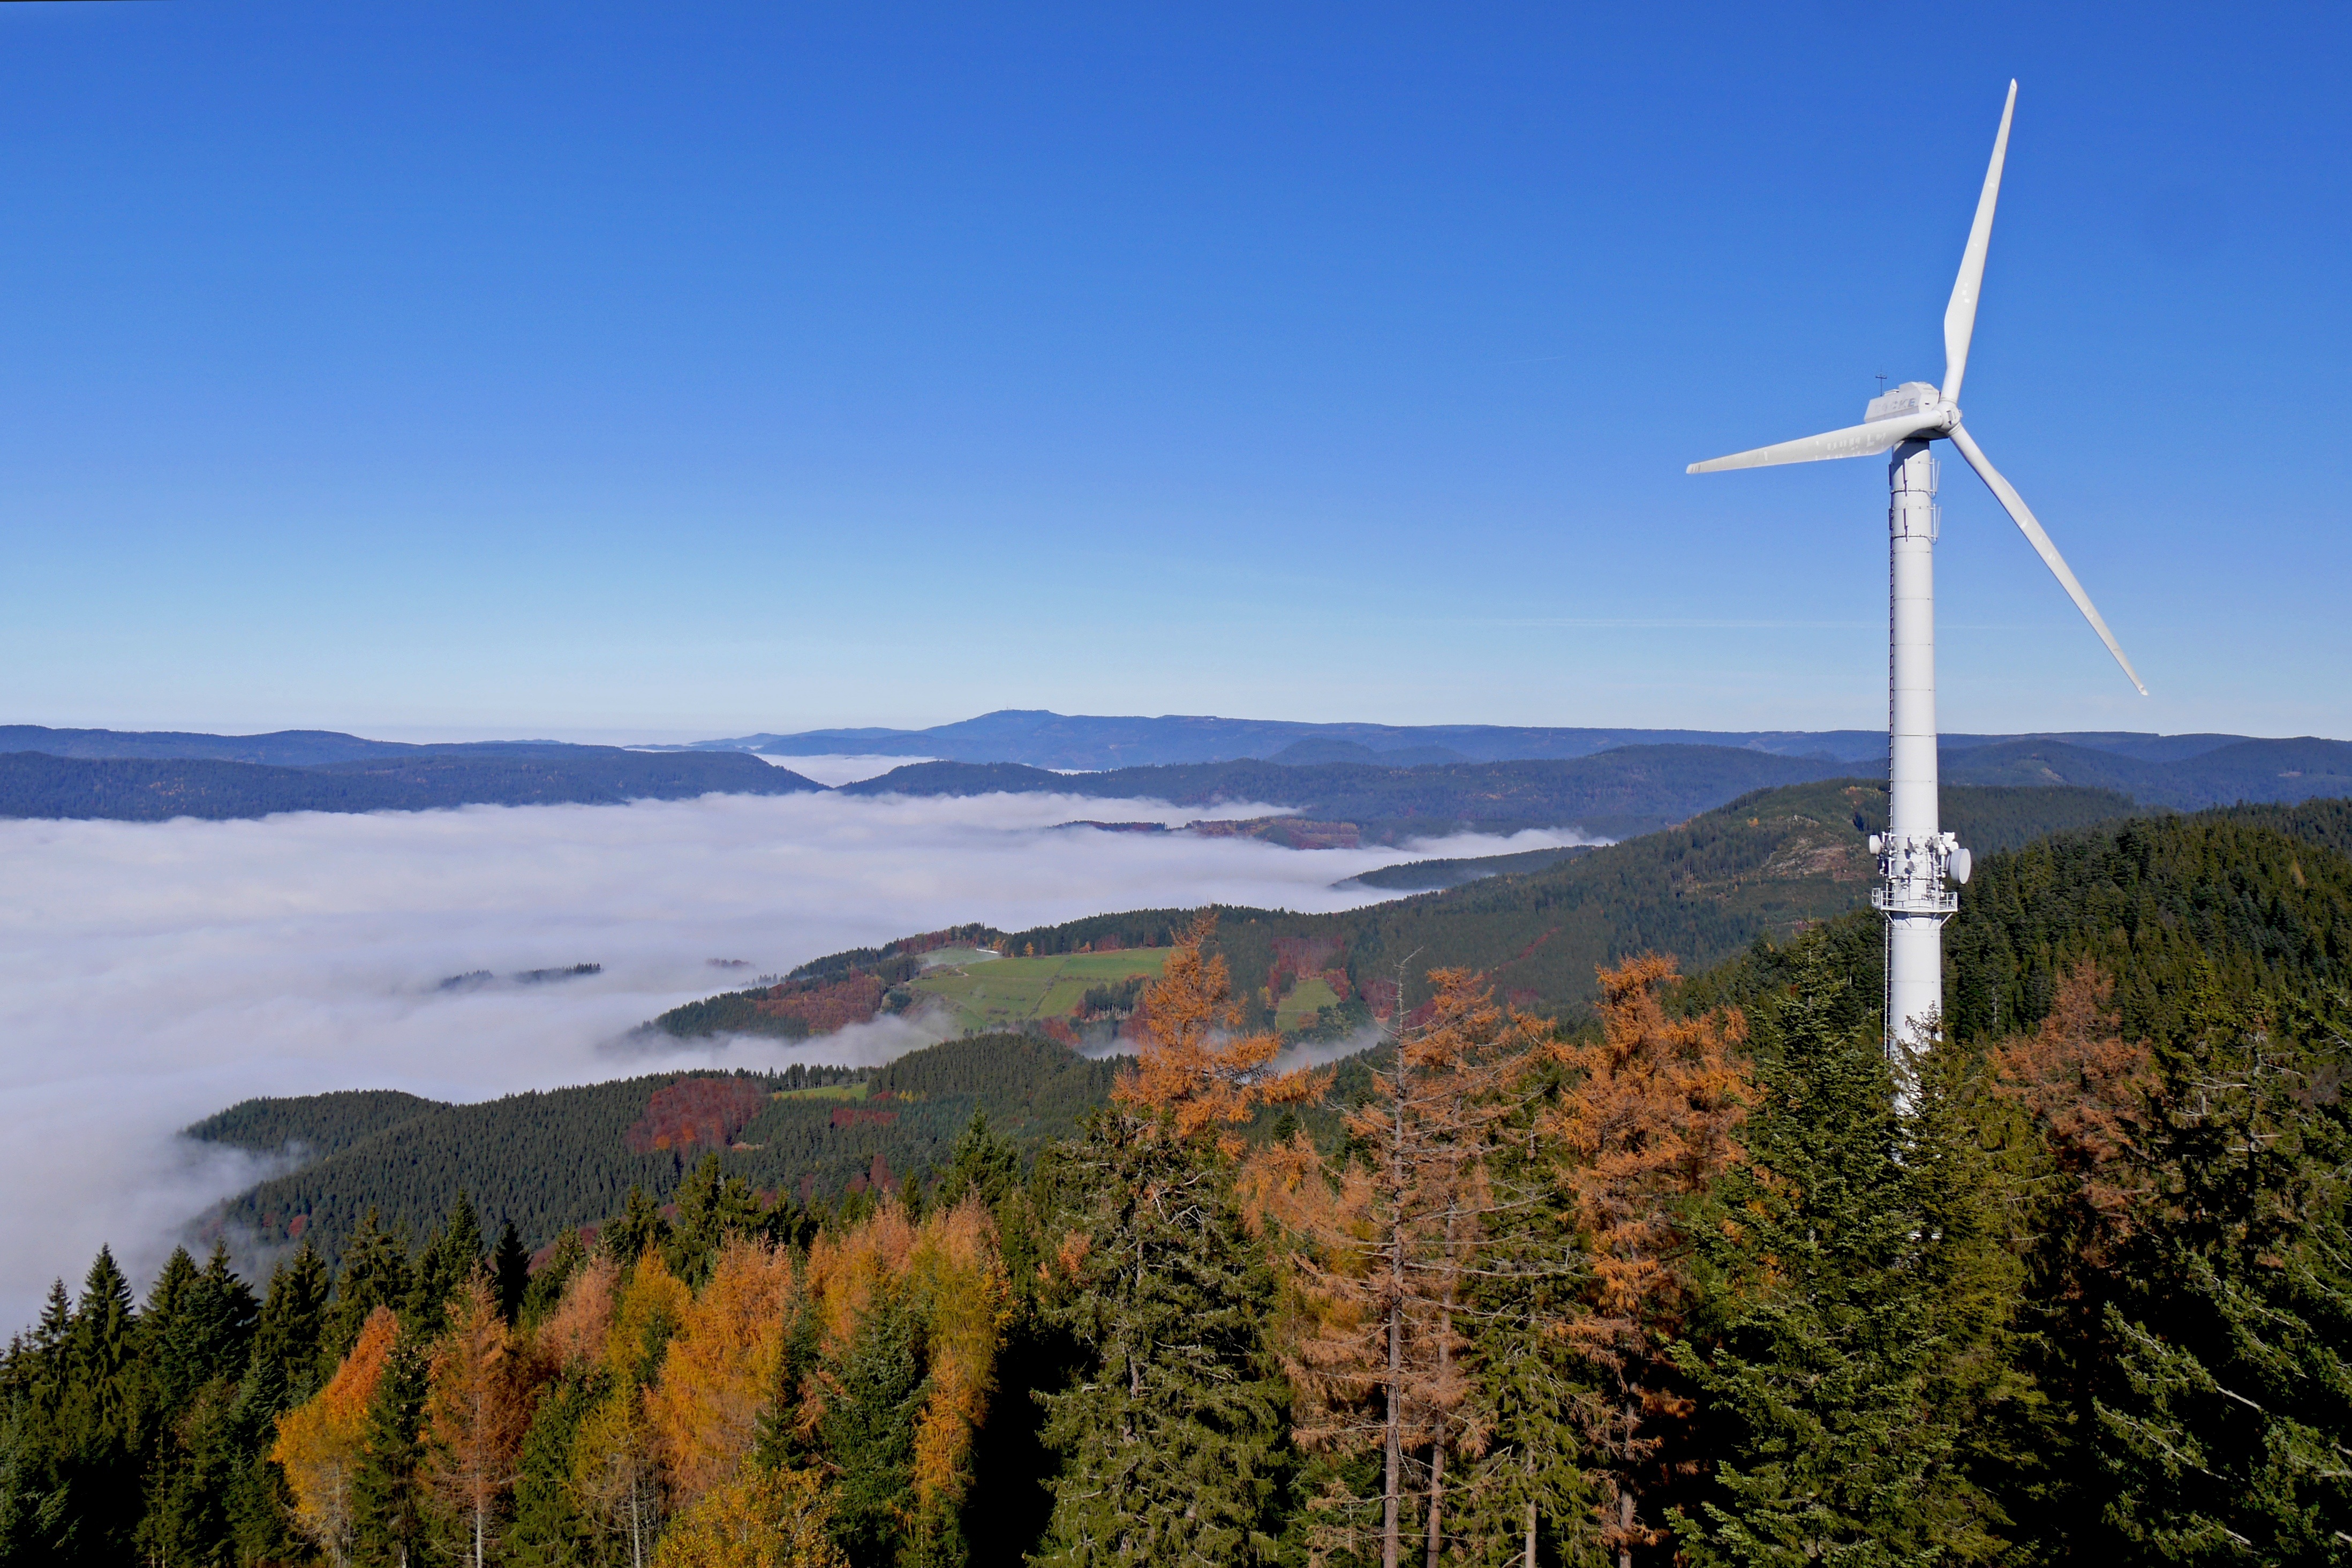
landscape, tree, wilderness, mountain, sky, leaf, hill, windmill, wind, mountain range, autumn, machine, wind turbine, highland, national park, ridge, wind energy, energy, autumn mood, wind farm, fell, fall color, autumn colours, black forest, biome, herbstnebel, mount scenery